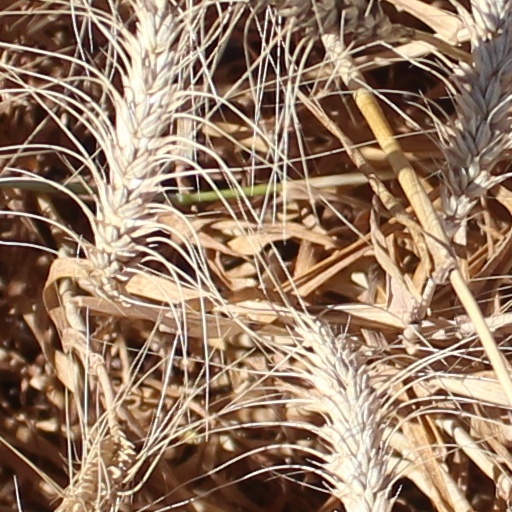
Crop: wheat